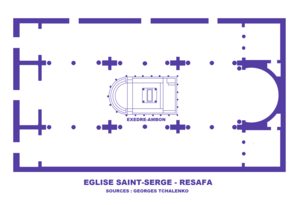
Resafa, église Saint-Serge, Plan
L'architecture paléochrétienne désigne la plus ancienne période de l'architecture chrétienne, qui s'est développée dans l'Empire romain dans l'Antiquité tardive.